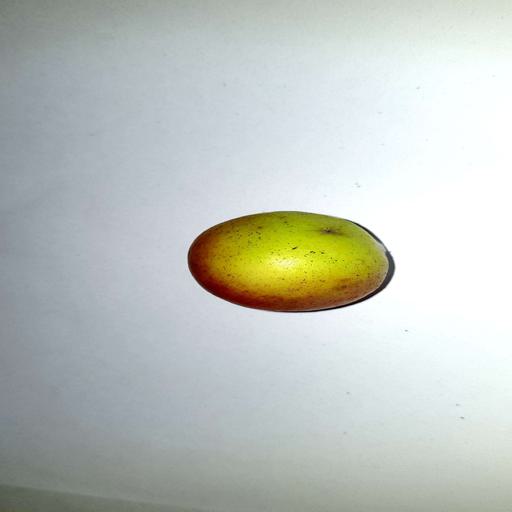
Label: healthy